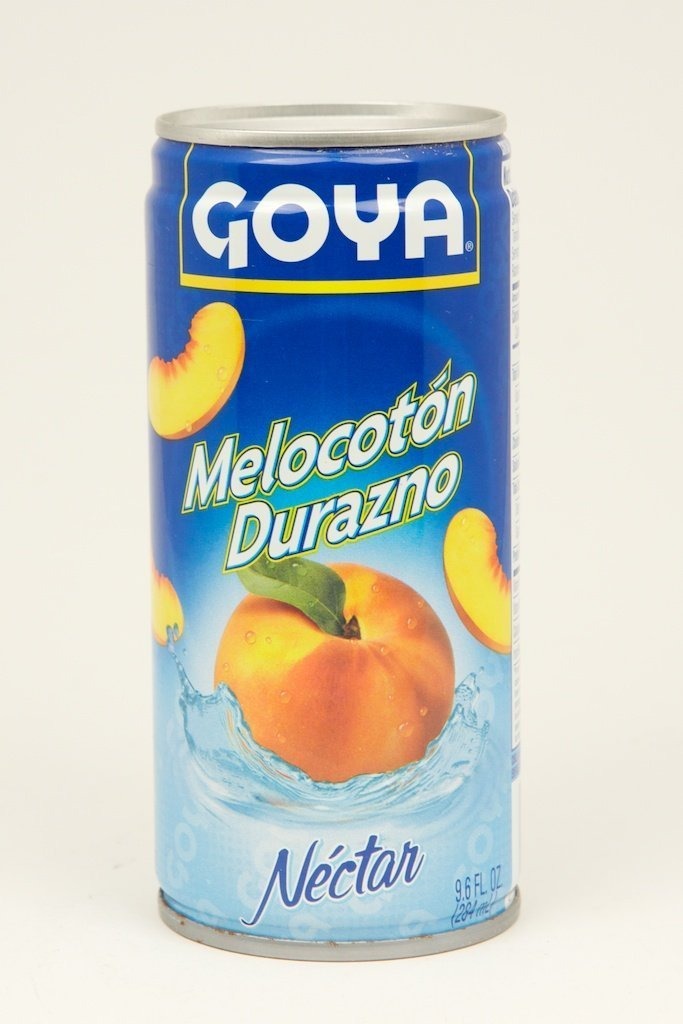
Item Name: Goya Nectar Peach, 24 Count
Bullet Point 1: Natural source of antioxidants
Bullet Point 2: Made with whole fruit
Bullet Point 3: 100 percent vitamin C
Bullet Point 4: Free of saturated fat
Bullet Point 5: Great taste
Value: 9.6
Unit: Fl Oz

Price: 51.95